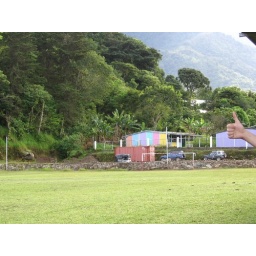
Local soccer field up in the mountains